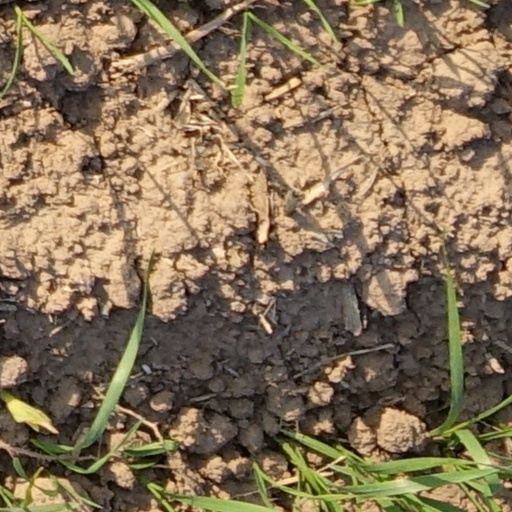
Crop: wheat